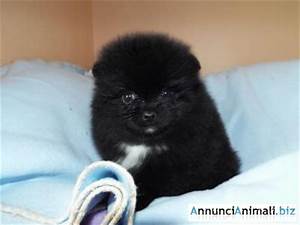
Label: dog